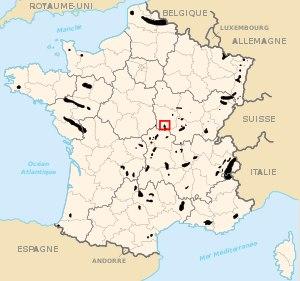
Les Houillères de Decize font partie du bassin houiller de Decize-La Machine, dans le département français de la Nièvre. L'exploitation du charbon est attestée à Decize à partir du XVᵉ siècle et la mine qui a fermé en 1974 a donc été exploitée durant cinq siècles. Lors de la nationalisation en 1946, Charbonnages de France rattache l'exploitation aux Houillères de Blanzy.